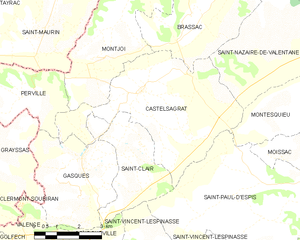
Carte des communes françaises Castelsagrat